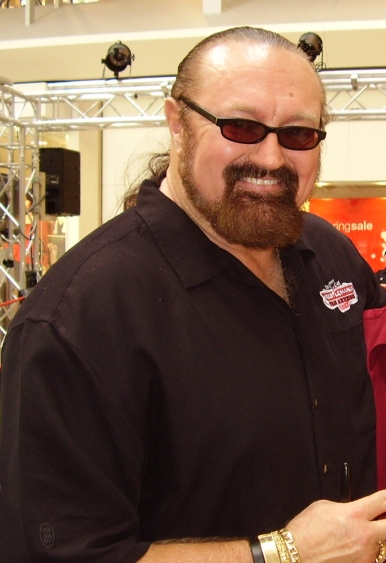
ฮิลบิลลี จิม

|name = ฮิลบิลลี จิม
|birthname = James Morris
|image = Hillbillyjimaxxess.jpg
|names = Big JimHarley DavidsonHillbilly Jim
|birth_place = Scottsville, Kentucky, USA
|billed = Mud Lick, Kentucky
|resides = Bowling Green, Kentucky, USA
|trainer = Bob Orton
|debut = 1971
|retired = 1991
เจมส์ มอร์ริส (James Morris; ) นักมวยปล้ำอาชีพที่เกษียณอายุและนักจัดวิทยุชาวอเมริกัน เป็นที่รู้จักภายใต้ชื่อบนสังเวียน ฮิลบิลลี จิม (Hillbilly Jim) เขาเป็นที่รู้จักในการปล้ำให้กับ WWE|World Wrestling Federation ตั้งแต่ปี 1984 ถึง 1990 และในซีรีส์ฮิต "Hillbilly Moments"
วันที่ 5 มีนาคม 2018 เขาได้รับการเสนอชื่อให้เข้าสู่หอเกียรติยศ WWE Hall of Fame ประจำปี 2018
==ผลงานที่แสดง==
*"Hee Haw"
*"Live with Regis and Kelly#Live with Regis and Kathie Lee (1988 - 2000)|Live with Regis and Kathy Lee"
*"Farm Aid"
*"Jerry Lewis MDA Telethon|Jerry Lewis Telethon"
*"Special Olympics"
*"Diabetes mellitus type 1|Juvenile Diabetes" Telethon
*"Variety, the Children's Charity|Variety Club" Children's Telethon
==รางวัลและความสำเร็จ==
*"Pro Wrestling Illustrated"
:*PWI ranked him # 298 of the 500 best singles wrestlers during the "PWI Years" in 2003.
*"WWE"
:*WWE Hall of Fame (Class of 2018)
==อ้างอิง==
==แหล่งข้อมูลอื่น==
*
*
หมวดหมู่:นักมวยปล้ำอาชีพชาวอเมริกัน
หมวดหมู่:ผู้จัดการและผู้จัดการส่วนตัวมวยปล้ำอาชีพ
หมวดหมู่:ผู้เข้าสู่หอเกียรติยศดับเบิลยูดับเบิลยูอี
หมวดหมู่:หอเกียรติยศและพิพิธภัณฑ์มวยปล้ำอาชีพ